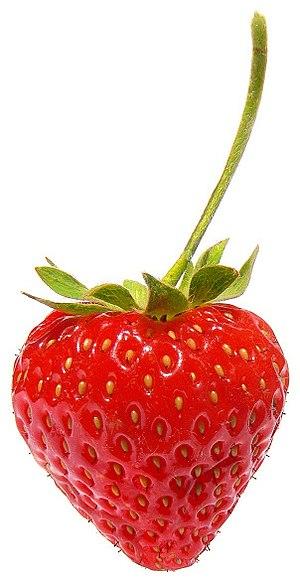
Une fraise cultivée, Fragaria ×ananassa. This is a retouched picture, which means that it has been digitally altered from its original version. Modifications: Removed thread from which it was suspended.
La pélargonidine est un pigment végétal de la famille des anthocyanidols. Elle possède une couleur rouge brun caractéristique et est présente dans de nombreux fruits rouges sous forme glycosylatée. Elle est dotée d'une activité anti-oxydante notable.
En botanique, on appelle induvie un ou plusieurs organes de la fleur ou de l'inflorescence qui se développent après la fécondation et recouvrent le fruit ou le supportent au lieu de disparaître comme dans le cas général. Ces organes peuvent être selon le cas le réceptacle floral, le calice, le pédoncule, le style, les étamines, etc. Dans certains cas, les induvies deviennent charnues et comestibles et constituent des fruits du commerce, en fait des faux-fruits. Elles peuvent aussi constituer des organes de dissémination du fruit, comme les ailes des samares ou les aigrettes de certaines akènes de composées.